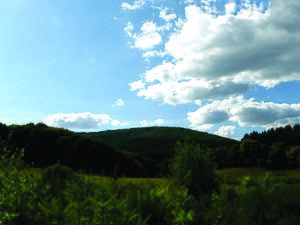
Le Mont Beuvray - qui culmine à 821 mètres, et qui fait partie du massif du Morvan - est un ancien oppidum et le centre du peuple celte des Éduens. Le mont abritait leur capitale Bibracte, développé surtout au Ie siècle av. J.-C.Le Mont Beuvray se trouve sur les communes de Saint-Léger-sous-Beuvray (Saône-et-Loire), Glux-en-Glenne et Larochemillay (Nièvre) en Bourgogne, France.